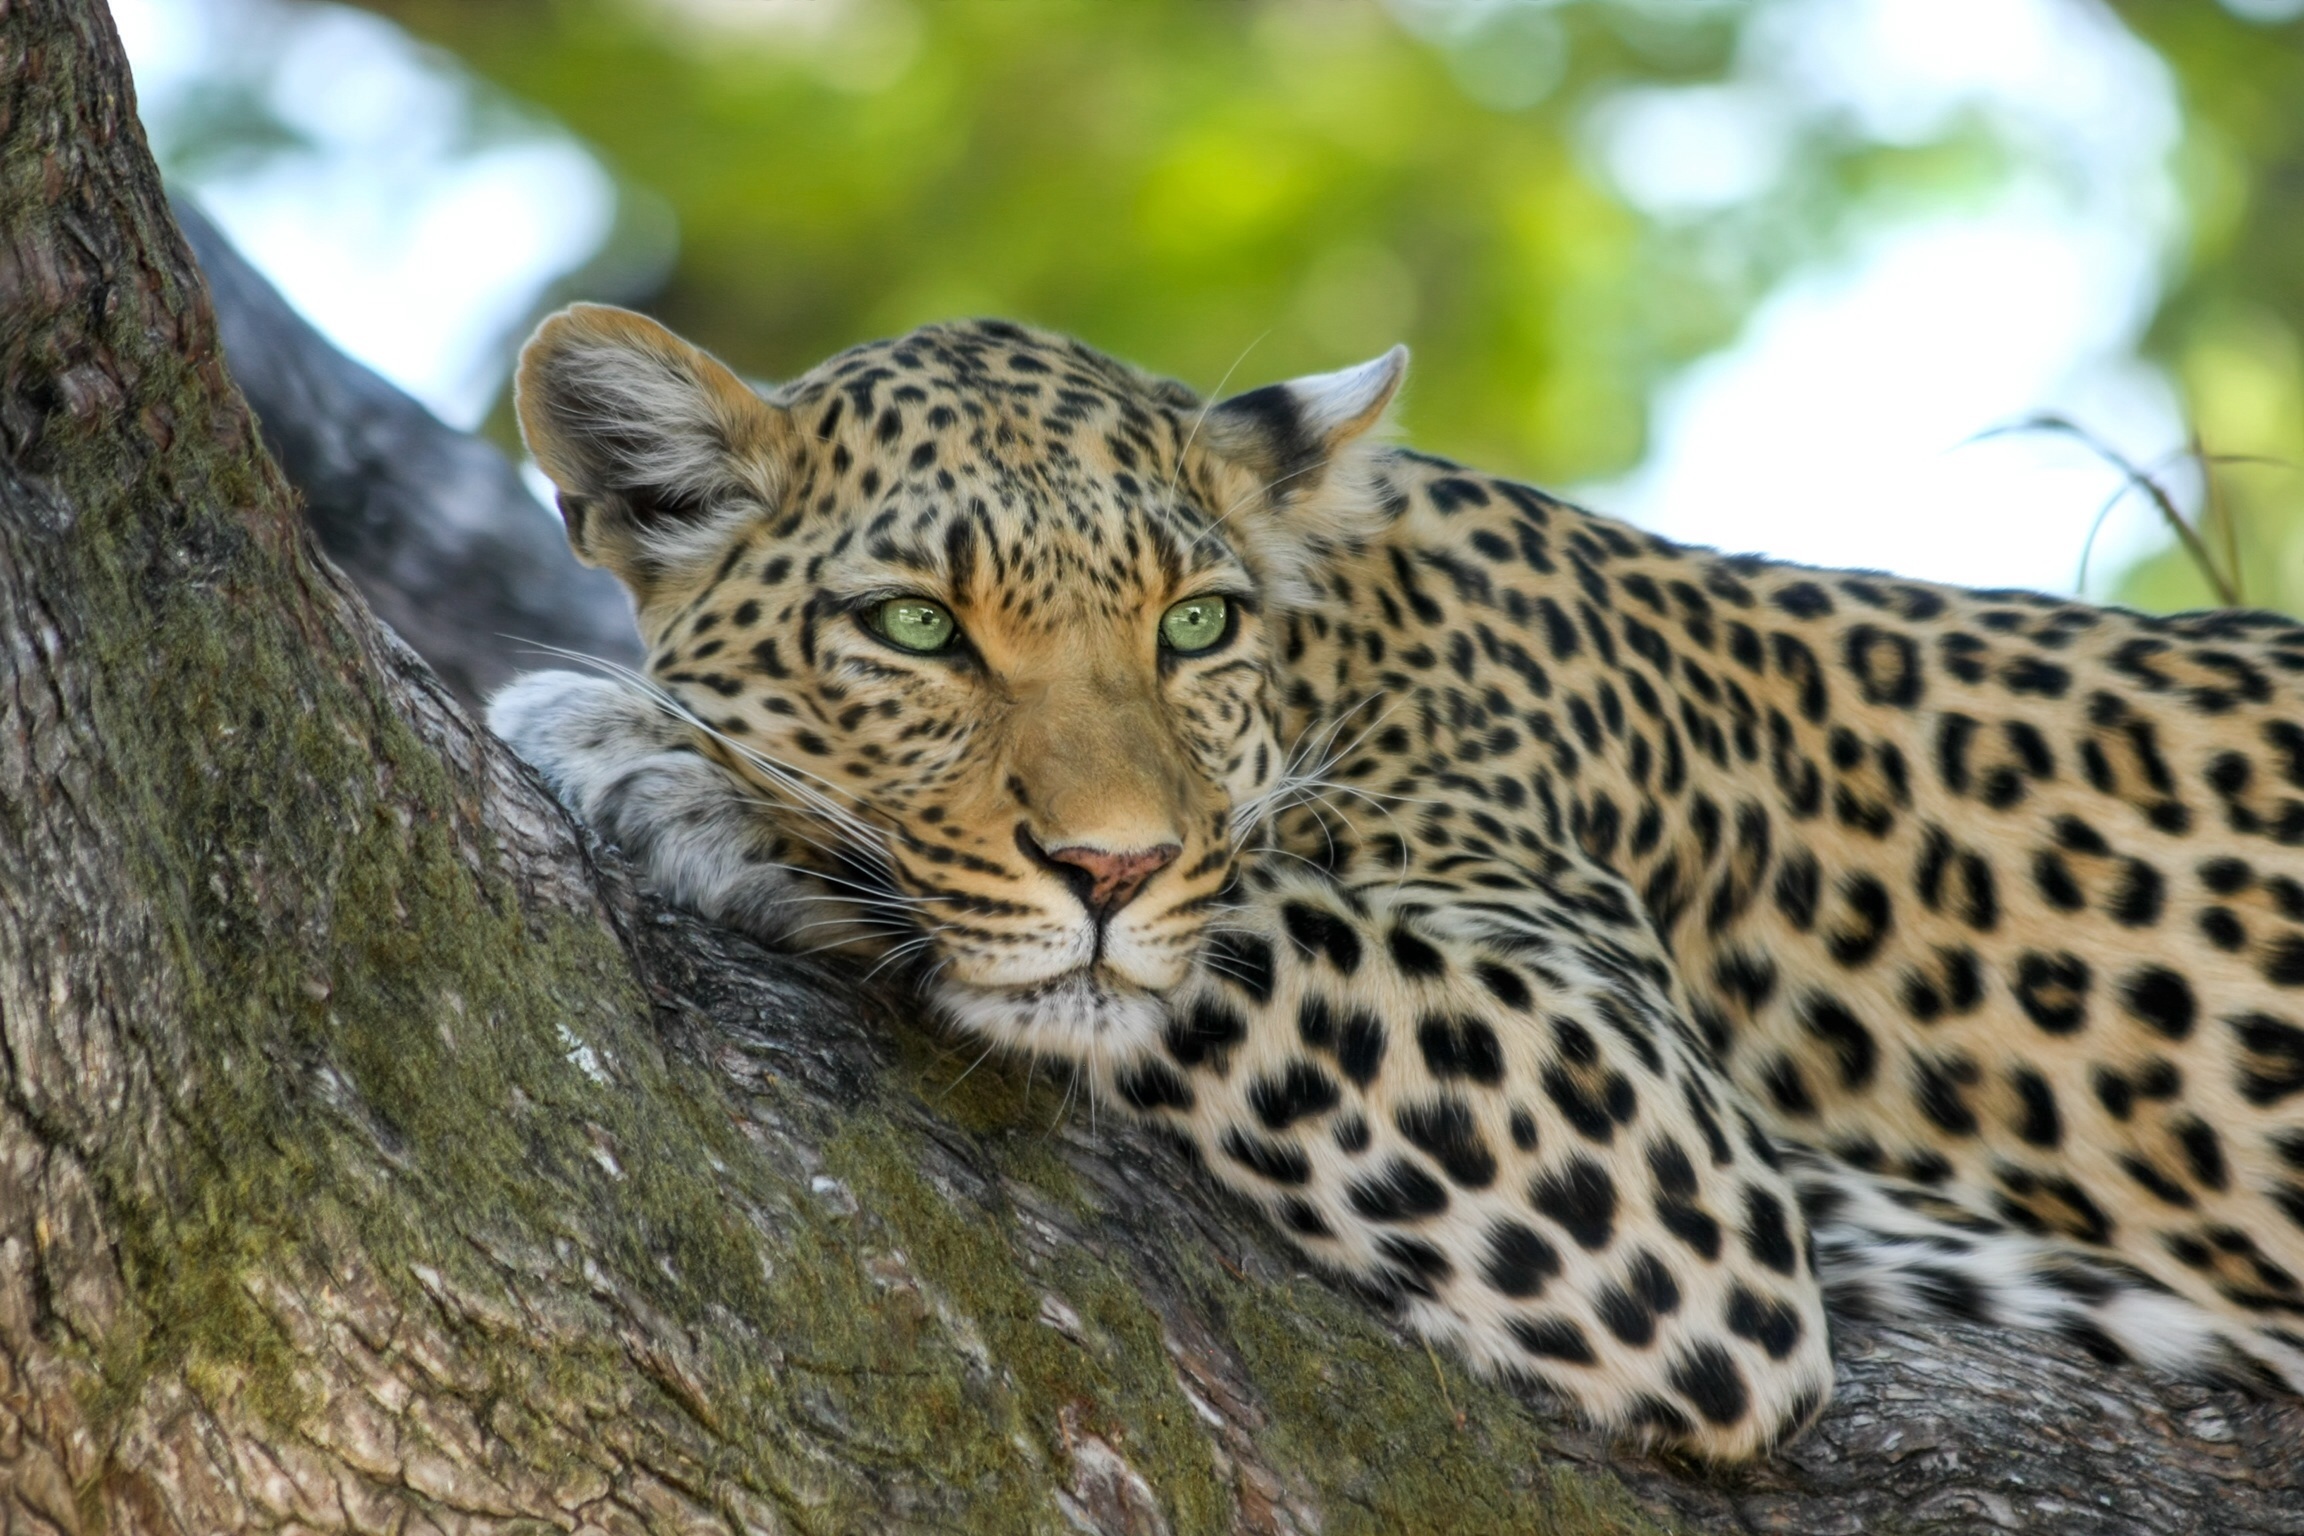
wildlife, zoo, cat, mammal, fauna, leopard, big cat, vertebrate, jaguar, wildcat, safari, big cats, wild cat, cat like mammal